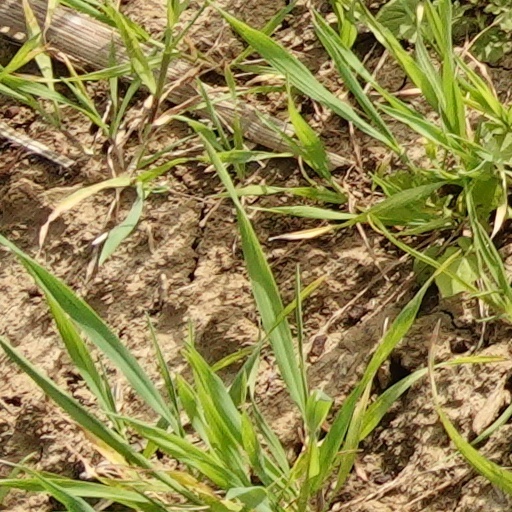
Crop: wheat